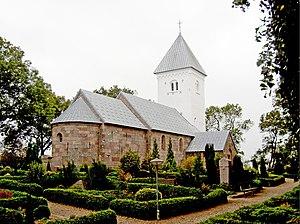
Gregers Krabbe était un noble danois, un diplomate du roi Christian IV et Gouverneur général de Norvège durant ses quatre dernières années.